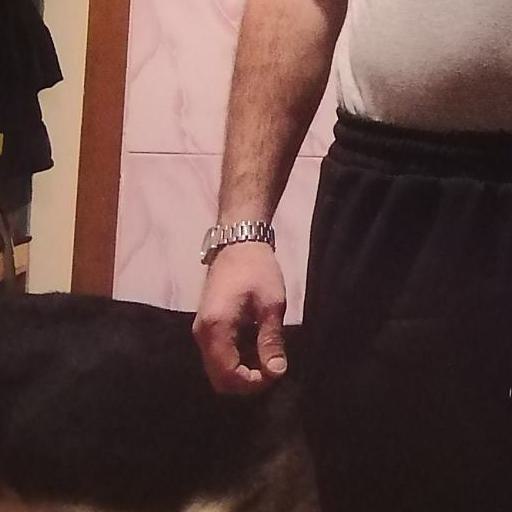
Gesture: no_gesture